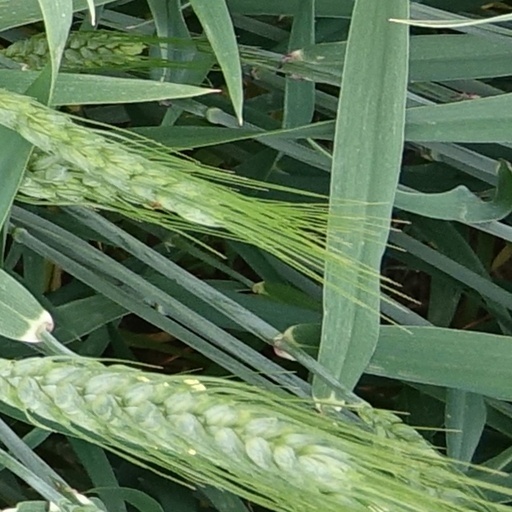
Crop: wheat